1995 Rugby League World Cup final

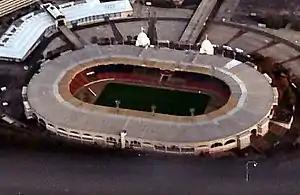
Wembley Stadium in London hosted its second straight World Cup final

England, coached by Phil Larder and captained by Wigan's Denis Betts, had surprised in the opening game of the tournament when they defeated Australia 20–16 at Wembley. England won all three of their group matches.